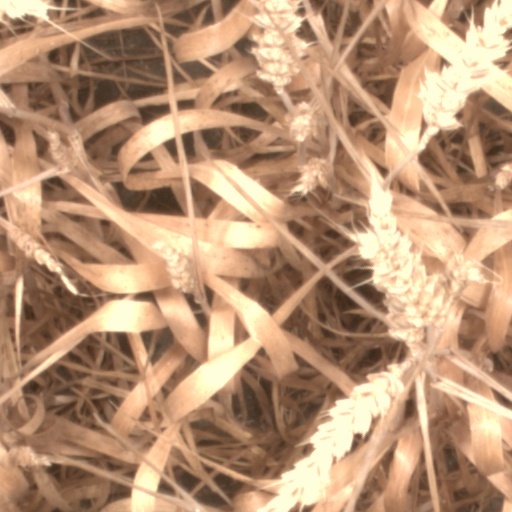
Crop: wheat